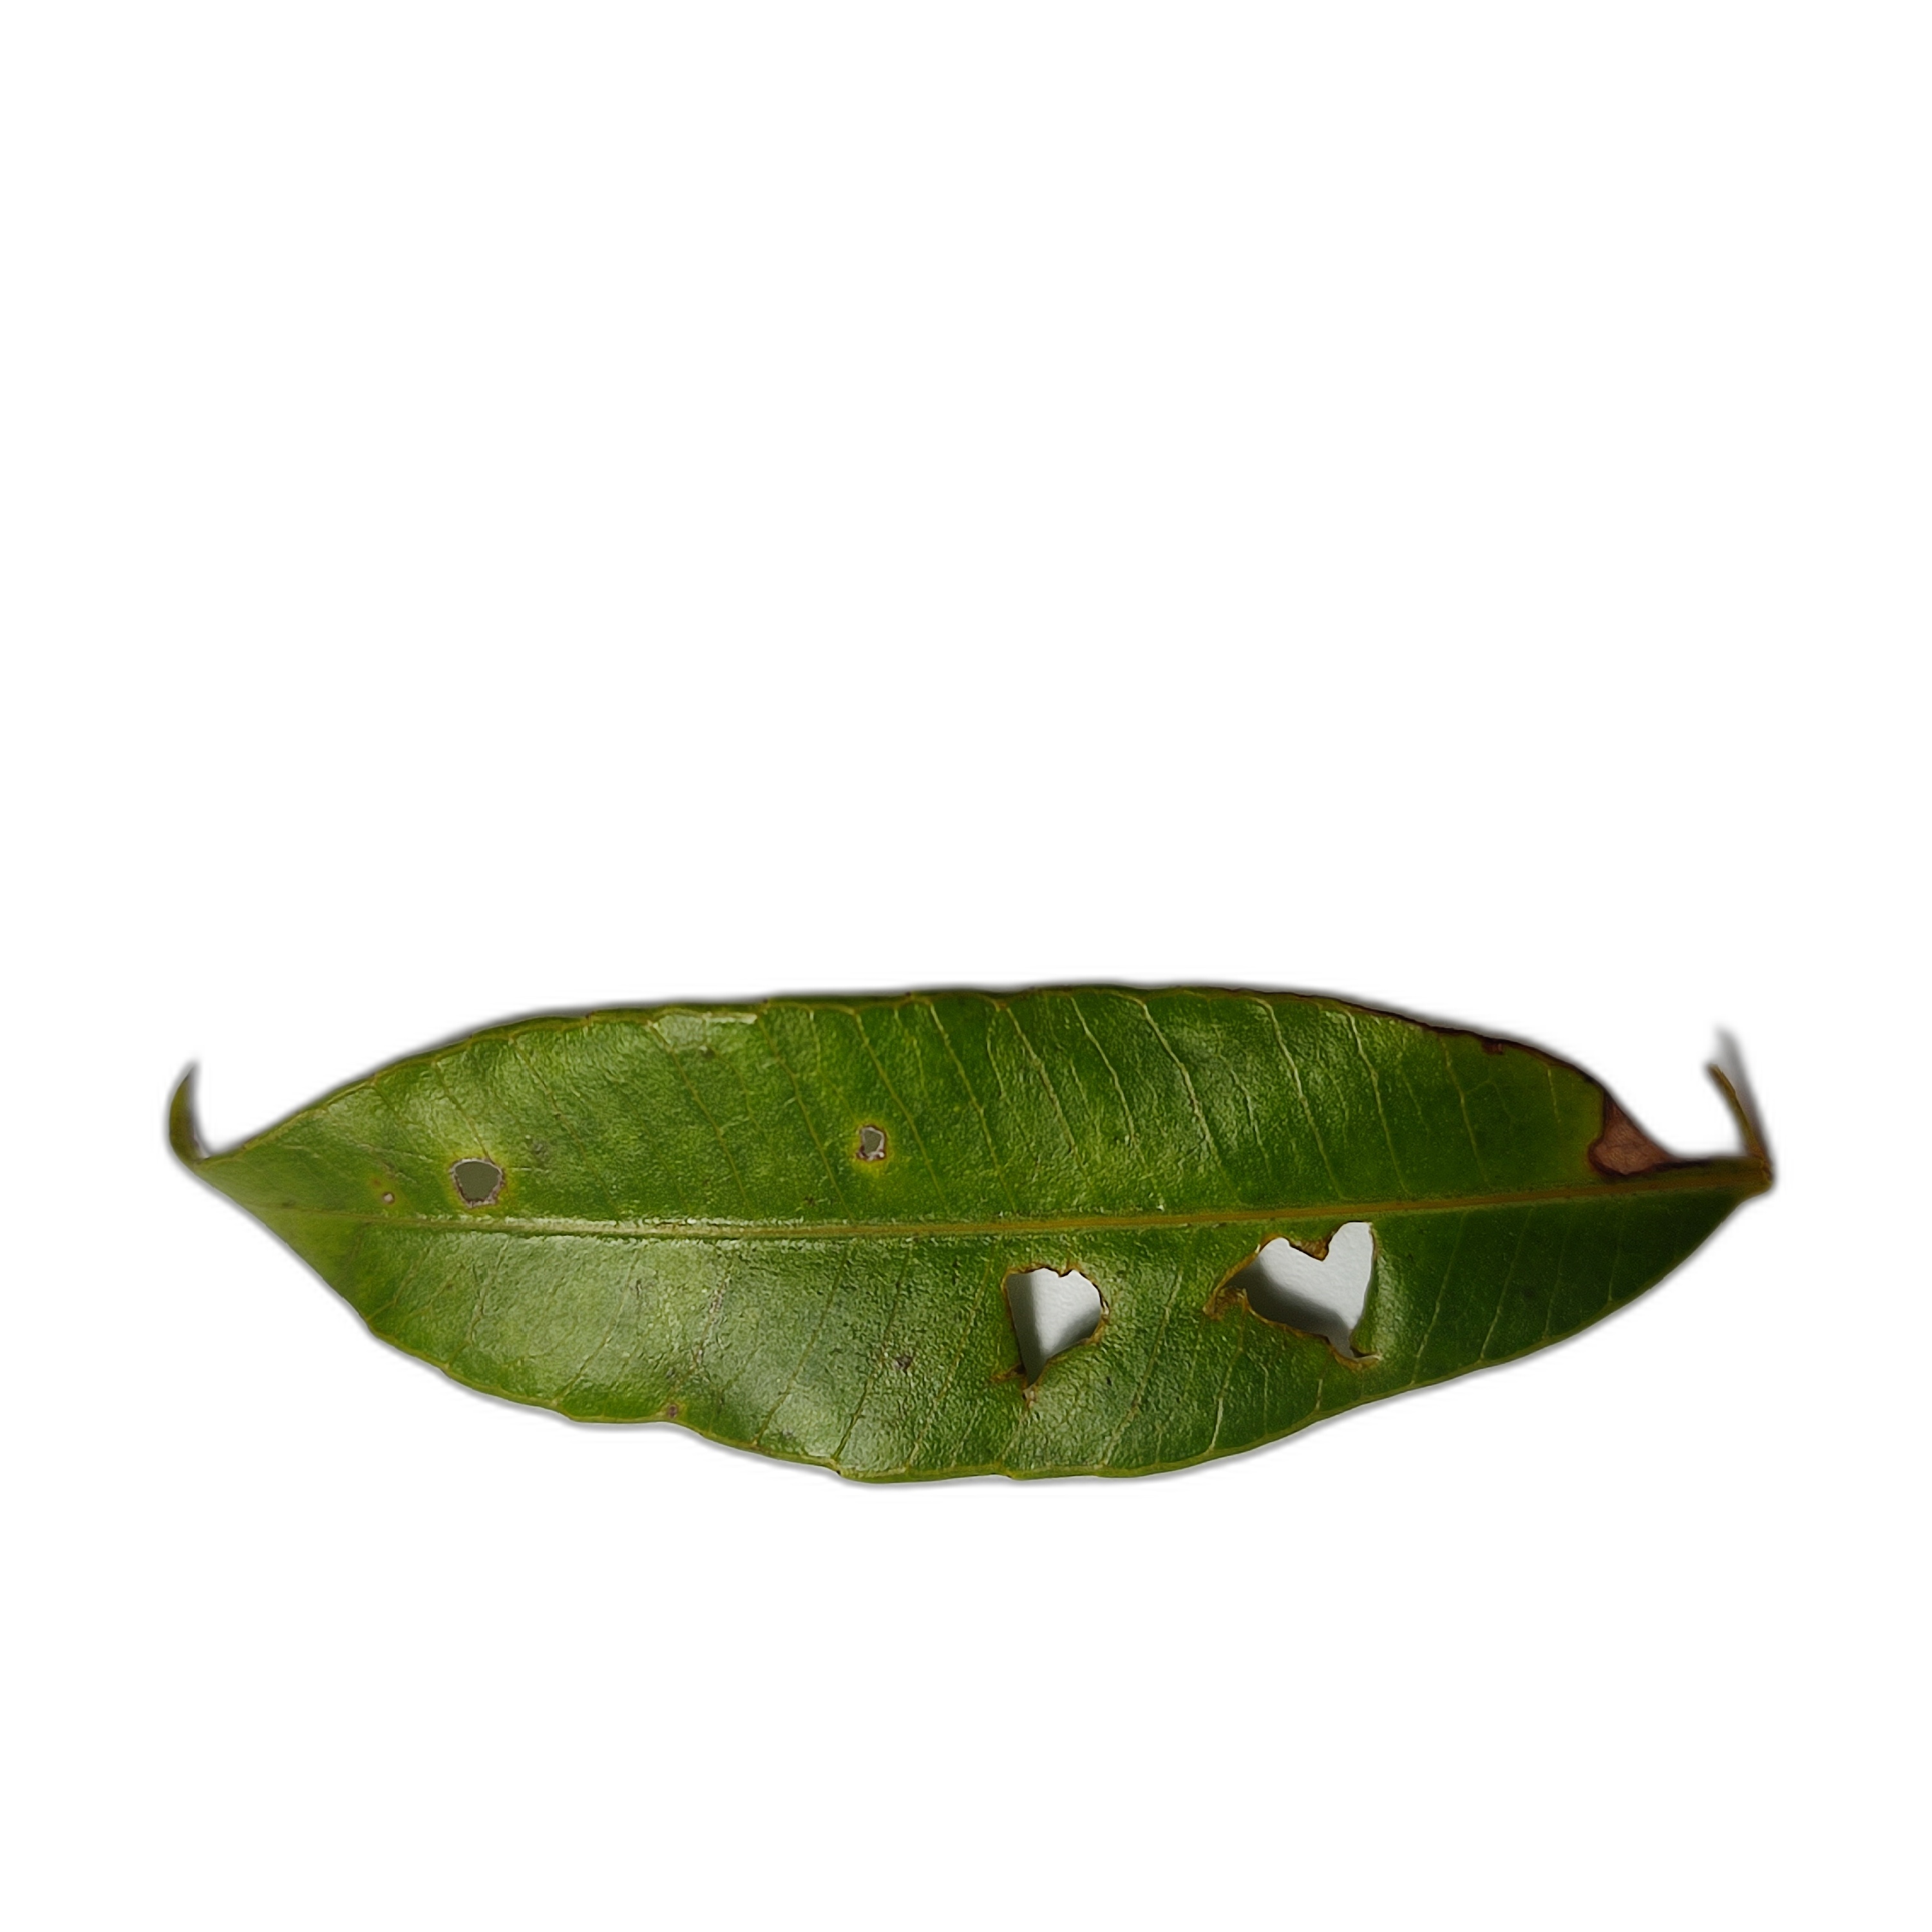
Label: not_healthy